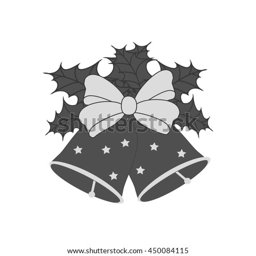
icon on the white background .